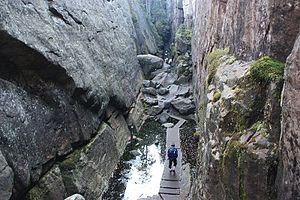
Les Sudètes sont une chaîne de montagnes d'Europe centrale, qui fait partie du massif de Bohême. Les Sudètes sont à cheval sur l'Allemagne à l'ouest, la Pologne au nord et la Tchéquie au sud, et forment la frontière entre ces deux derniers pays.
Les monts Tabulaires, aussi appelés montagnes de la Table, sont une chaîne de montagne longue de 42 kilomètres et étendue sur la Pologne et la Tchéquie.